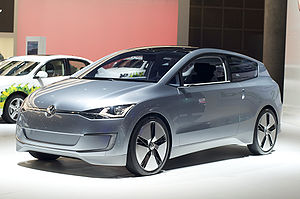
Volkswagen up! / Prototyper / Volkswagen up! Lite − mildhybrid diesel-elbil
Volkswagen up! er en mikrobil fra Volkswagen. Den tilhører New Small Family-serien og er i Europa efterfølger for Volkswagen Fox. Produktionen startede i december 2011, og bilen kom på markedet i Tyskland den 3. december 2011 og i hele Europa i april 2012.